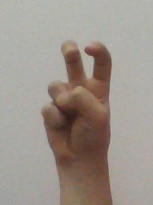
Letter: toot